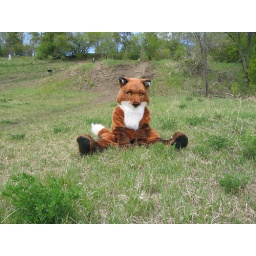
Heres Jax at Government House Park sitting in the grass looking so cute!